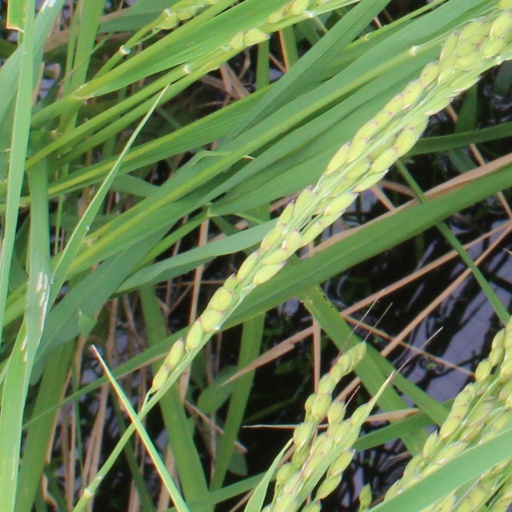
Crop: rice